Ismail Sabri Yaakob

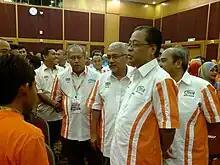
Ismail during Putrajaya MAHA Youth Carnival 2013.

After the 2013 general election, in which Ismail retained his parliamentary seat, he was appointed as the Minister for Agriculture and Agro-Based Industry (2013–2015).